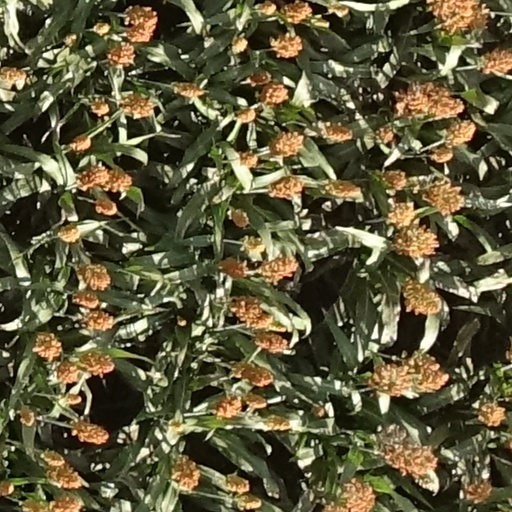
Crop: sorghum